Diamond and Flower Ferris Wheel

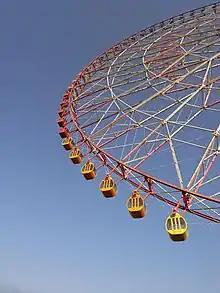

When completed in 2001, it was the world's second tallest Ferris wheel. It was also the tallest Ferris wheel ever built in Japan, but was surpassed the following year by the Sky Dream Fukuoka. However, the Fukuoka wheel closed in September 2009, and the Kasai Rinkai Park wheel once again became Japan's tallest operational Ferris wheel.